Old Saxony

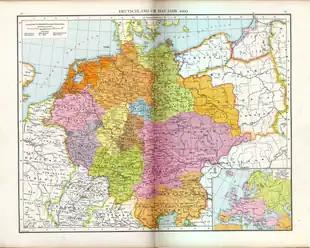
Medieval duchies (in colour) and "gaue" in the Holy Roman Empire around year 1000, including the Duchy of Saxony ("Saxonia") in the north (in light orange).

Old Saxony was the homeland of the Saxons who fought the Frankish empire during the Early Middle Ages, until they conquered it and converted it into a Carolingian stem duchy in the 8th century, the Duchy of Saxony. Contemporary authors such as Bede and the author of the "Ravenna Cosmography" used the term "Old Saxons" to distinguish them from the Saxons living in Britain, also known as Anglo-Saxons, who they believed had migrated from Old Saxony. Roman sources as far back as the fourth century had described these continental Saxons, as northern neighbours of the Franks, who lived near the Lower Rhine. They do not appear to have been politically unified, although they sometimes worked together to fight the Franks. Bede described them as ruled by "satraps".